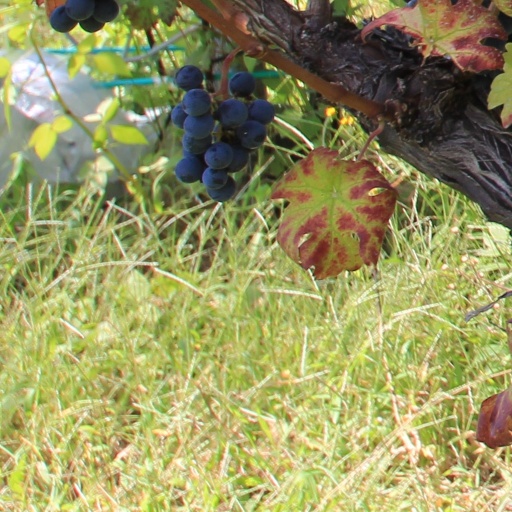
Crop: grape